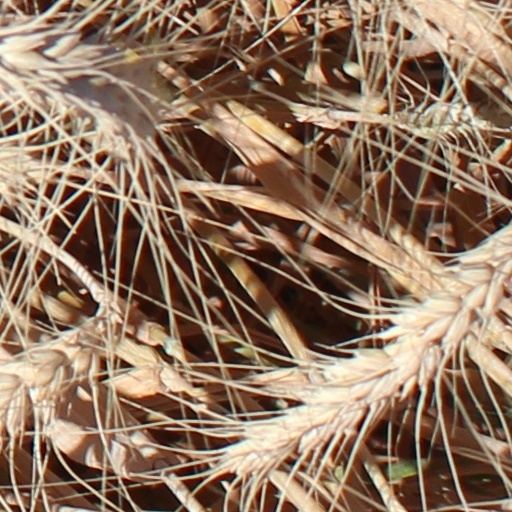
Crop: wheat